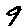
Label: 9